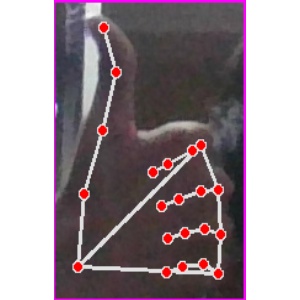
अक्षर: थ